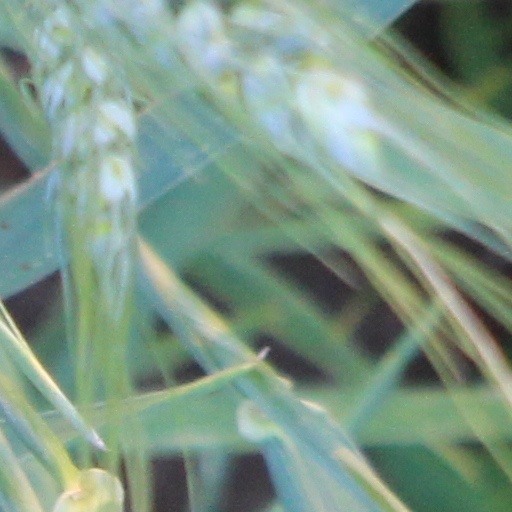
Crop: wheat